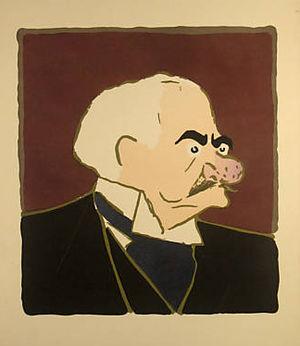
John Pierpont Morgan, dit J. P. Morgan, est un financier et un banquier américain. Tout d'abord centré sur les banques, l'empire de Morgan s'est progressivement étendu à de nombreux autres domaines comme l'électricité, l'acier, le chemin de fer et la navigation. Dans ce dernier domaine, il est le fondateur de l’International Mercantile Marine Company, compagnie maritime regroupant nombre de compagnies américaines mais également britanniques. À ce titre, Morgan est de fait le propriétaire du Titanic qui sombre un an avant sa mort.